Twenty20

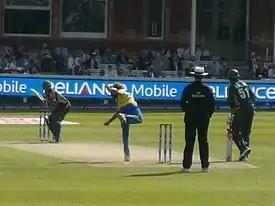
Lasith Malinga bowling to Shahid Afridi in the 2009 T20 World Cup Final at Lord's, London.

Twenty20 (abbreviated T20) is a shortened format of cricket. At the professional level, it was introduced by the England and Wales Cricket Board (ECB) in 2003 for the inter-county competition. In a Twenty20 game, the two teams have a single innings each, which is restricted to a maximum of twenty overs. Together with first-class and List A cricket, Twenty20 is one of the three forms of cricket recognised by the International Cricket Council (ICC) as being played at the highest level, both internationally and domestically.